Pope Honorius IV

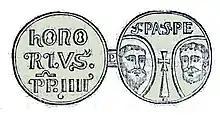
Bulla of Honorius IV

Honorius did not approve of the tyrannical government the Sicilians had been subject to under Charles of Anjou. This is evident from legislation embodied in his constitution of 17 September 1285 ("Constitutio super ordinatione regni Siciliae"), in which he stated that no government can prosper that is not founded on justice and peace. He passed forty-five ordinances intended chiefly to protect the people of Sicily against their king and his officials.